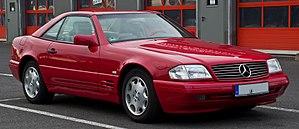
Les voitures de tourisme Mercedes-Benz font partie de la division Mercedes-Benz Cars et de Daimler.